Hegon

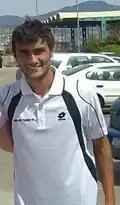
Hegon in 2011

Hegon Henrique Martins de Andrade, known as Hegon (born May 6, 1988), is a Brazilian footballer, who plays as an attacking midfielder for Guarani SC.